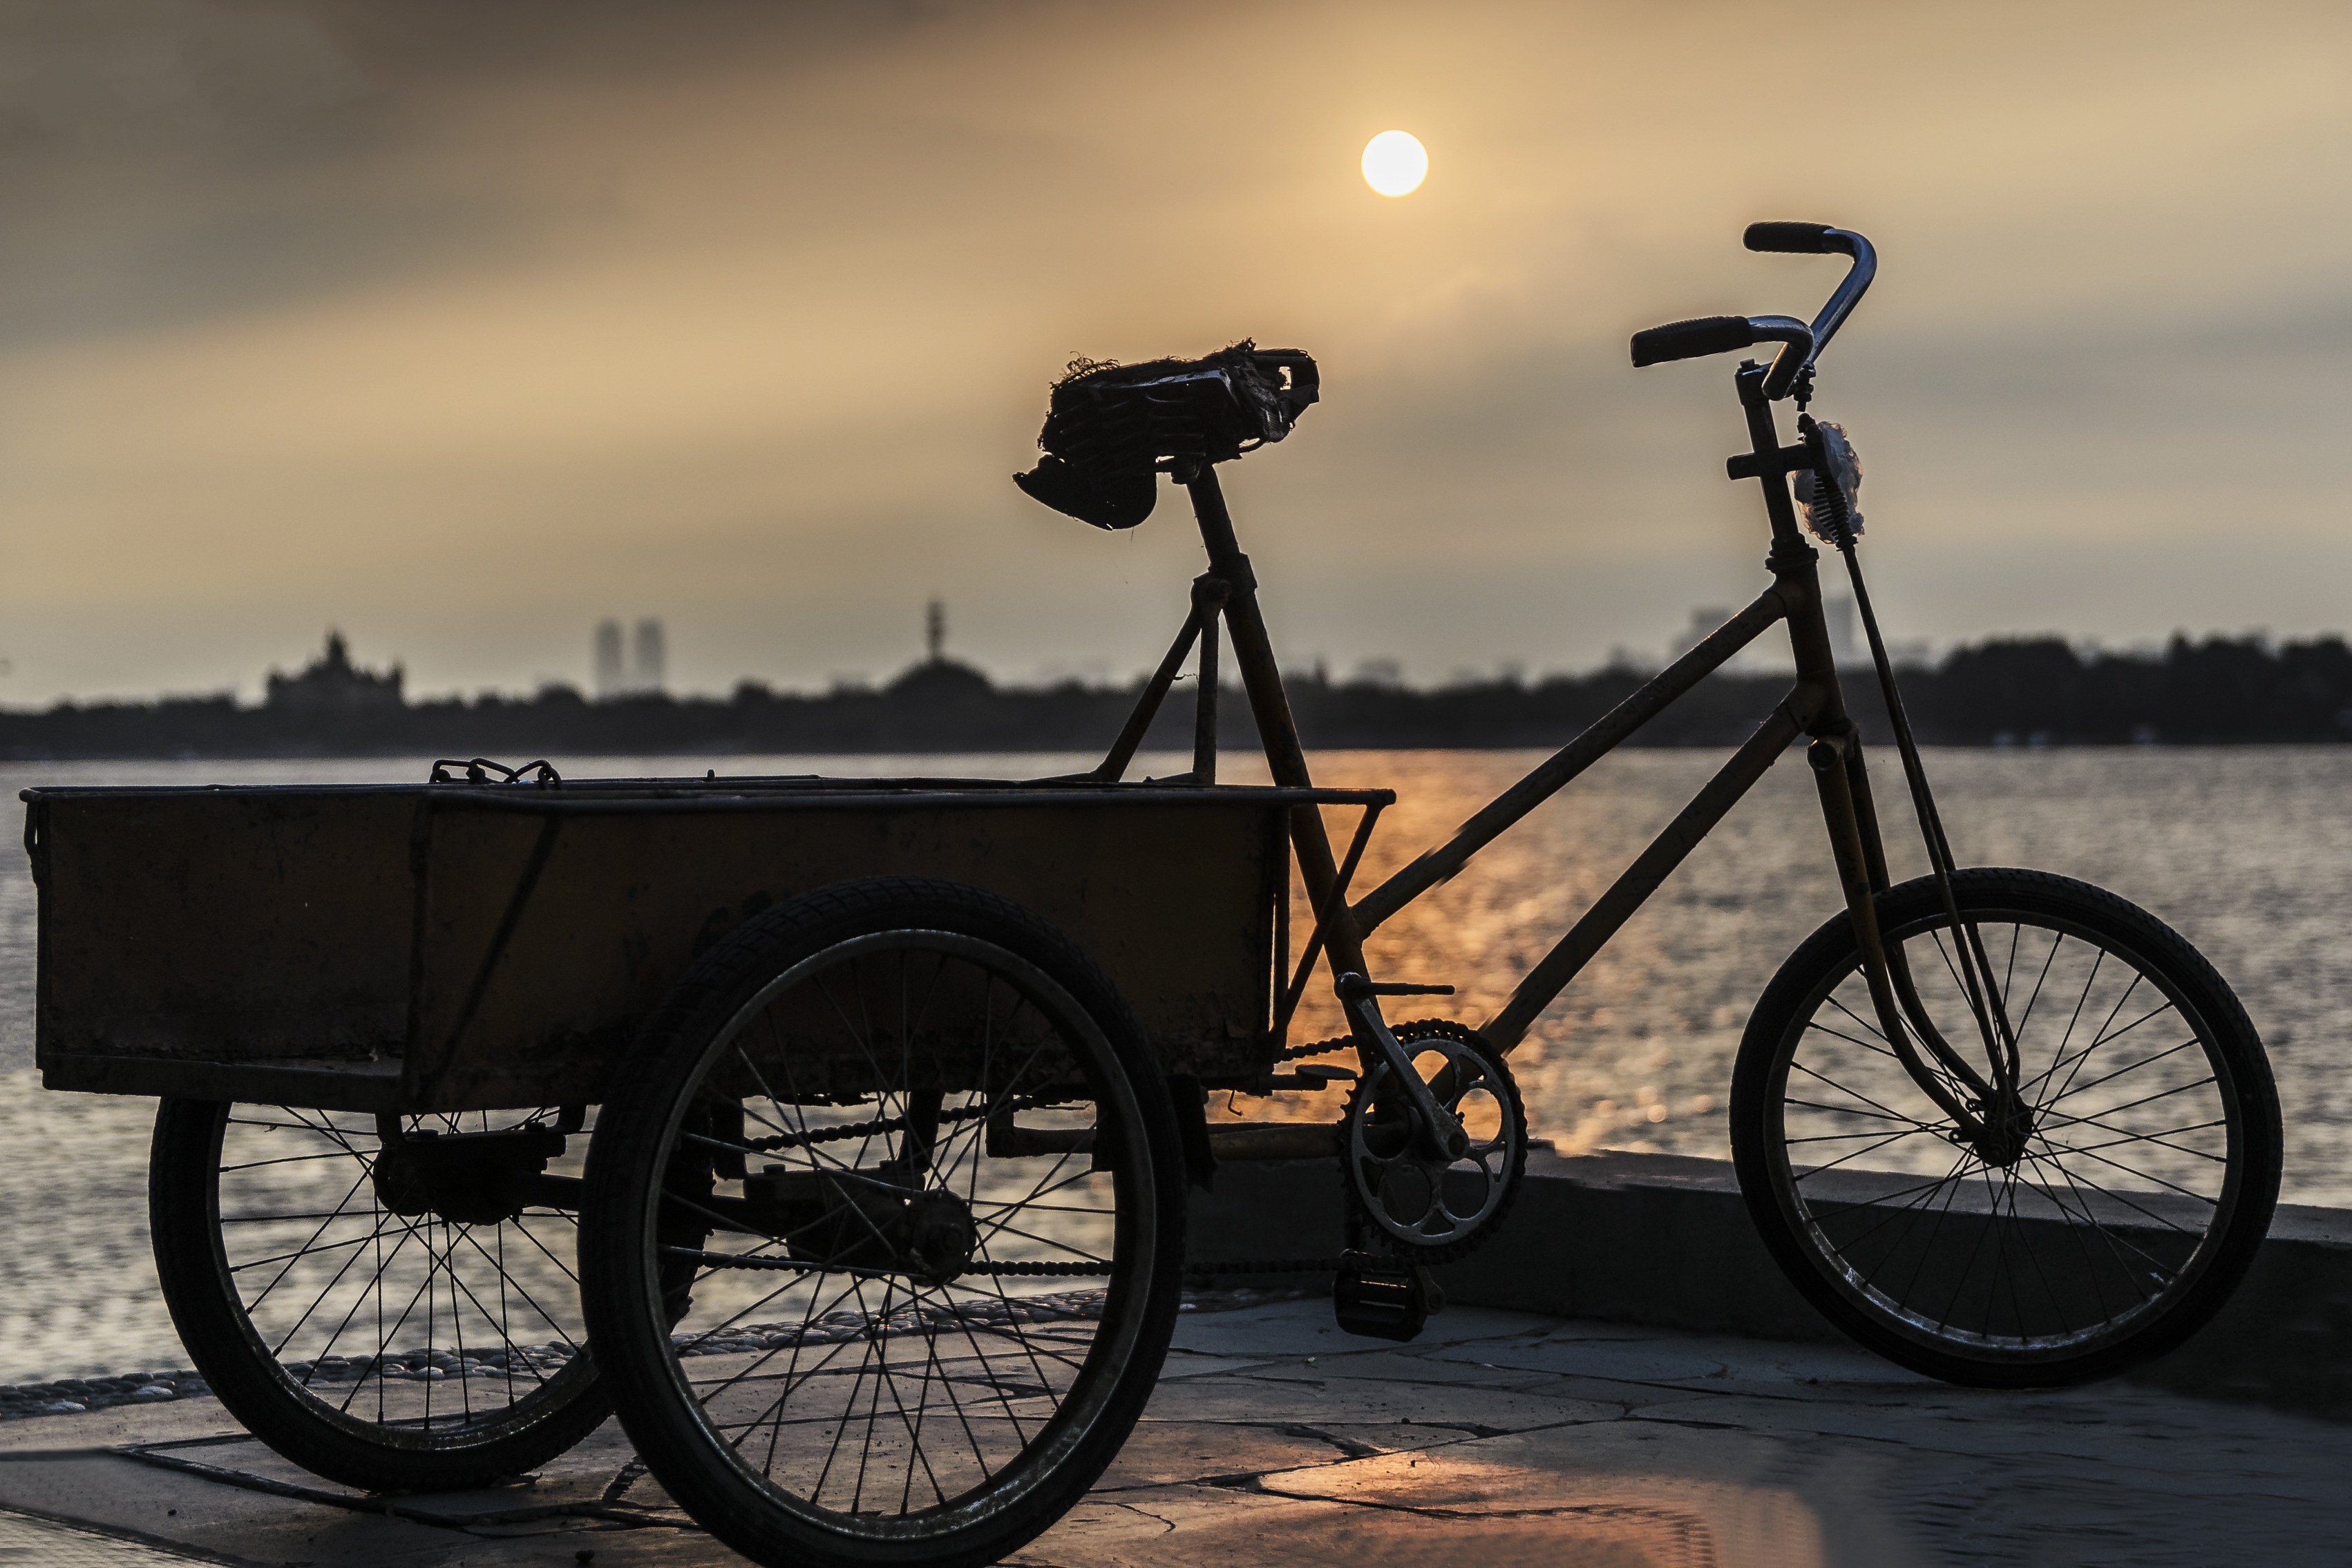
silhouette, sunset, wheel, tricycle, bicycle, dusk, evening, vehicle, sports equipment, sketch, songhua river, land vehicle